Barlow Common

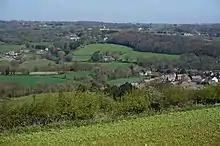
Barlow Common from the south

Barlow Common is a village in Derbyshire, England, near Barlow and Chesterfield. It includes the hamlet of Crowhole, which contains several buildings surviving from the 18th and 19th centuries. These include a bridge, which still has its commemorative plaque stating that it was built in 1831.